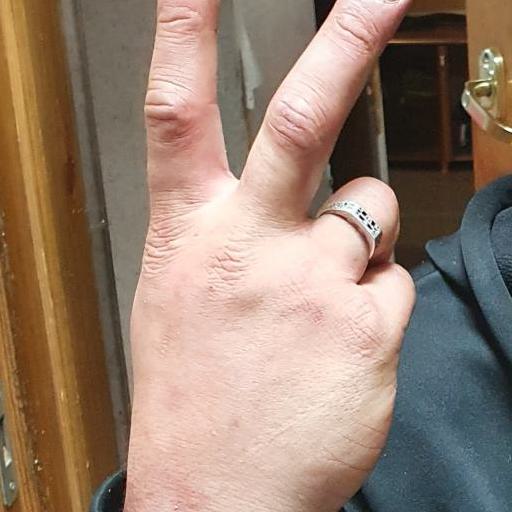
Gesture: peace_inverted